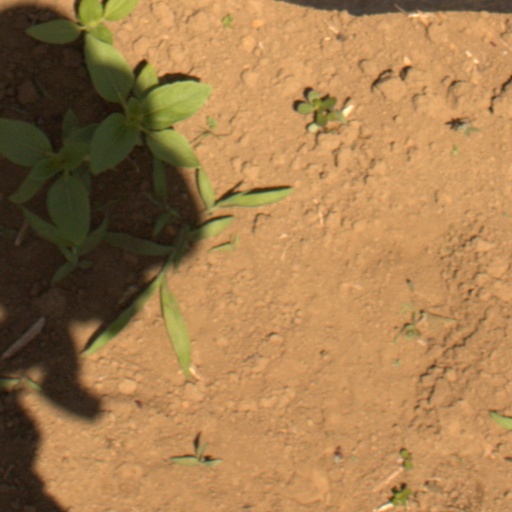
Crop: Jerusalem artichoke